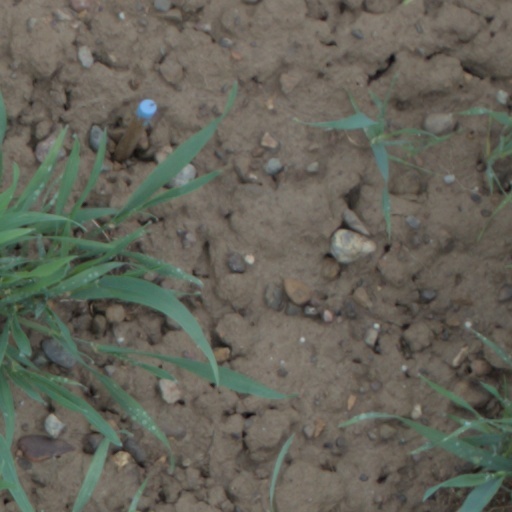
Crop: wheat